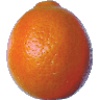
Label: tangelo